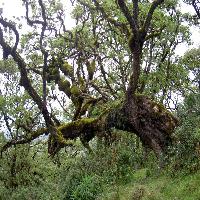
Weather: cloudy or overcast